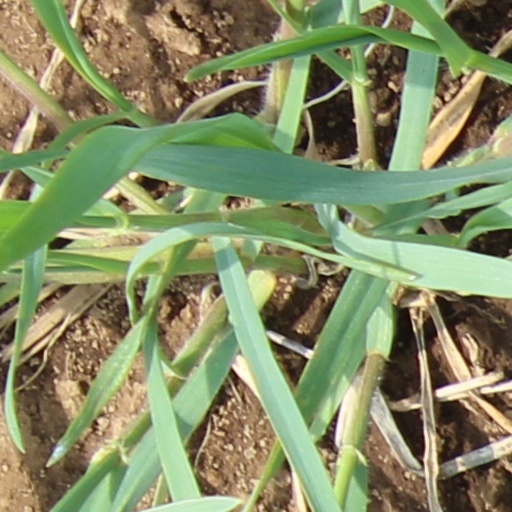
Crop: wheat